Answer in natural language. Considering the relative positions, is Doorway (marked B) to the left or right of wooden dining table (marked C)? Choose between the following options: left or right
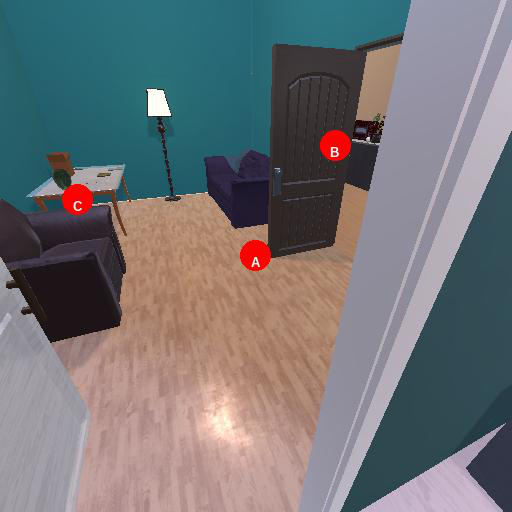
<answer>right</answer>